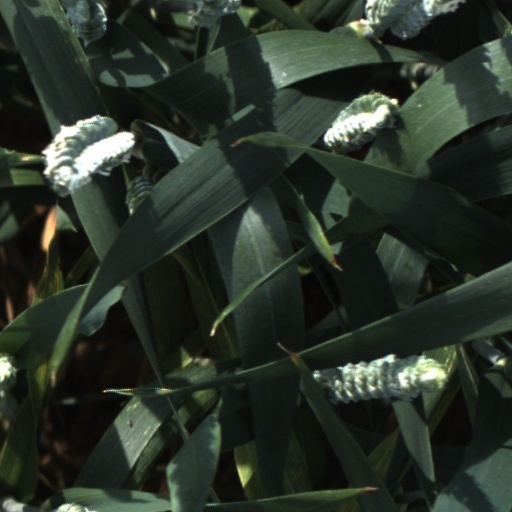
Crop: wheat